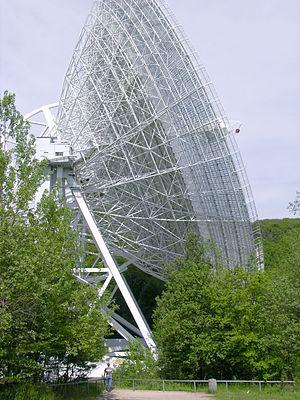
Le radiotélescope d'Effelsberg est un des plus grands radiotélescopes du monde et il se situe en Allemagne. Le radiotélescope se trouve dans une vallée à 319 m d'altitude, à environ 1 km au nord-ouest d'Effelsberg. Le radiotélescope de 100 m de diamètre a longtemps été le plus grand télescope orientable du monde, jusqu'à l'ouverture du radiotélescope de Green Bank en Virginie-Occidentale aux États-Unis. Il peut observer le spectre électromagnétique dans des domaines de longueur d'onde allant de 7 à 90 cm.
L'institut Max-Planck de radioastronomie est un des 80 instituts de recherche la société Max-Planck. Il est situé à Bonn dans le Land de Rhénanie-du-Nord-Westphalie en Allemagne. Il fut fondé en 1966.